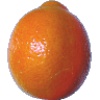
Label: Tangelo 1